Basis of estimate

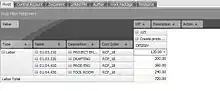
A pivot table in BOEMax, a Basis of Estimate software package.

To create a BOE companies, throughout the past few decades, have used spreadsheet programs and skilled cost analysts to enter thousands of lines of data and create complex algorithms to calculate the costs. These positions require a high level of skill to ensure accuracy and knowledge of using these basic level programs.